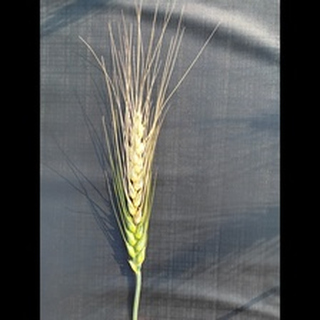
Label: wheat_blast